Made to Suffer

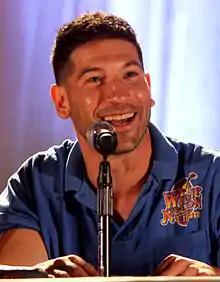
Jon Bernthal makes a cameo appearance as Shane Walsh in this episode.

Chad L. Coleman was cast as Tyreese in mid 2012. On the auditioning process, Coleman said: "I knew I was auditioning for Tyreese. I got a call that Robert Kirkman had his eye on me since seeing me as Cuddy "[sic]" from "The Wire". He'd been looking at me for a while and I didn't know about it. There was a lot of buzz online about people wanting this character to appear and who should play him — and I was on a lot of those lists. That echoed Kirkman's sentiments and he went to AMC and said, "Chad "is" Tyreese." They said fine but we have to see other people and Kirkman said, "But it's Chad." He went to bat for me and I was grateful that it all worked out. I eventually auditioned for it with dummy sides. I went in and then had to come back one more time and then that was it. What I remember most about my audition was not having a car and having to take the bus to Raleigh Studios in [Hollywood]. I appreciate Robert for his "sticktuitedness" and AMC for seeing what he saw — eventually."